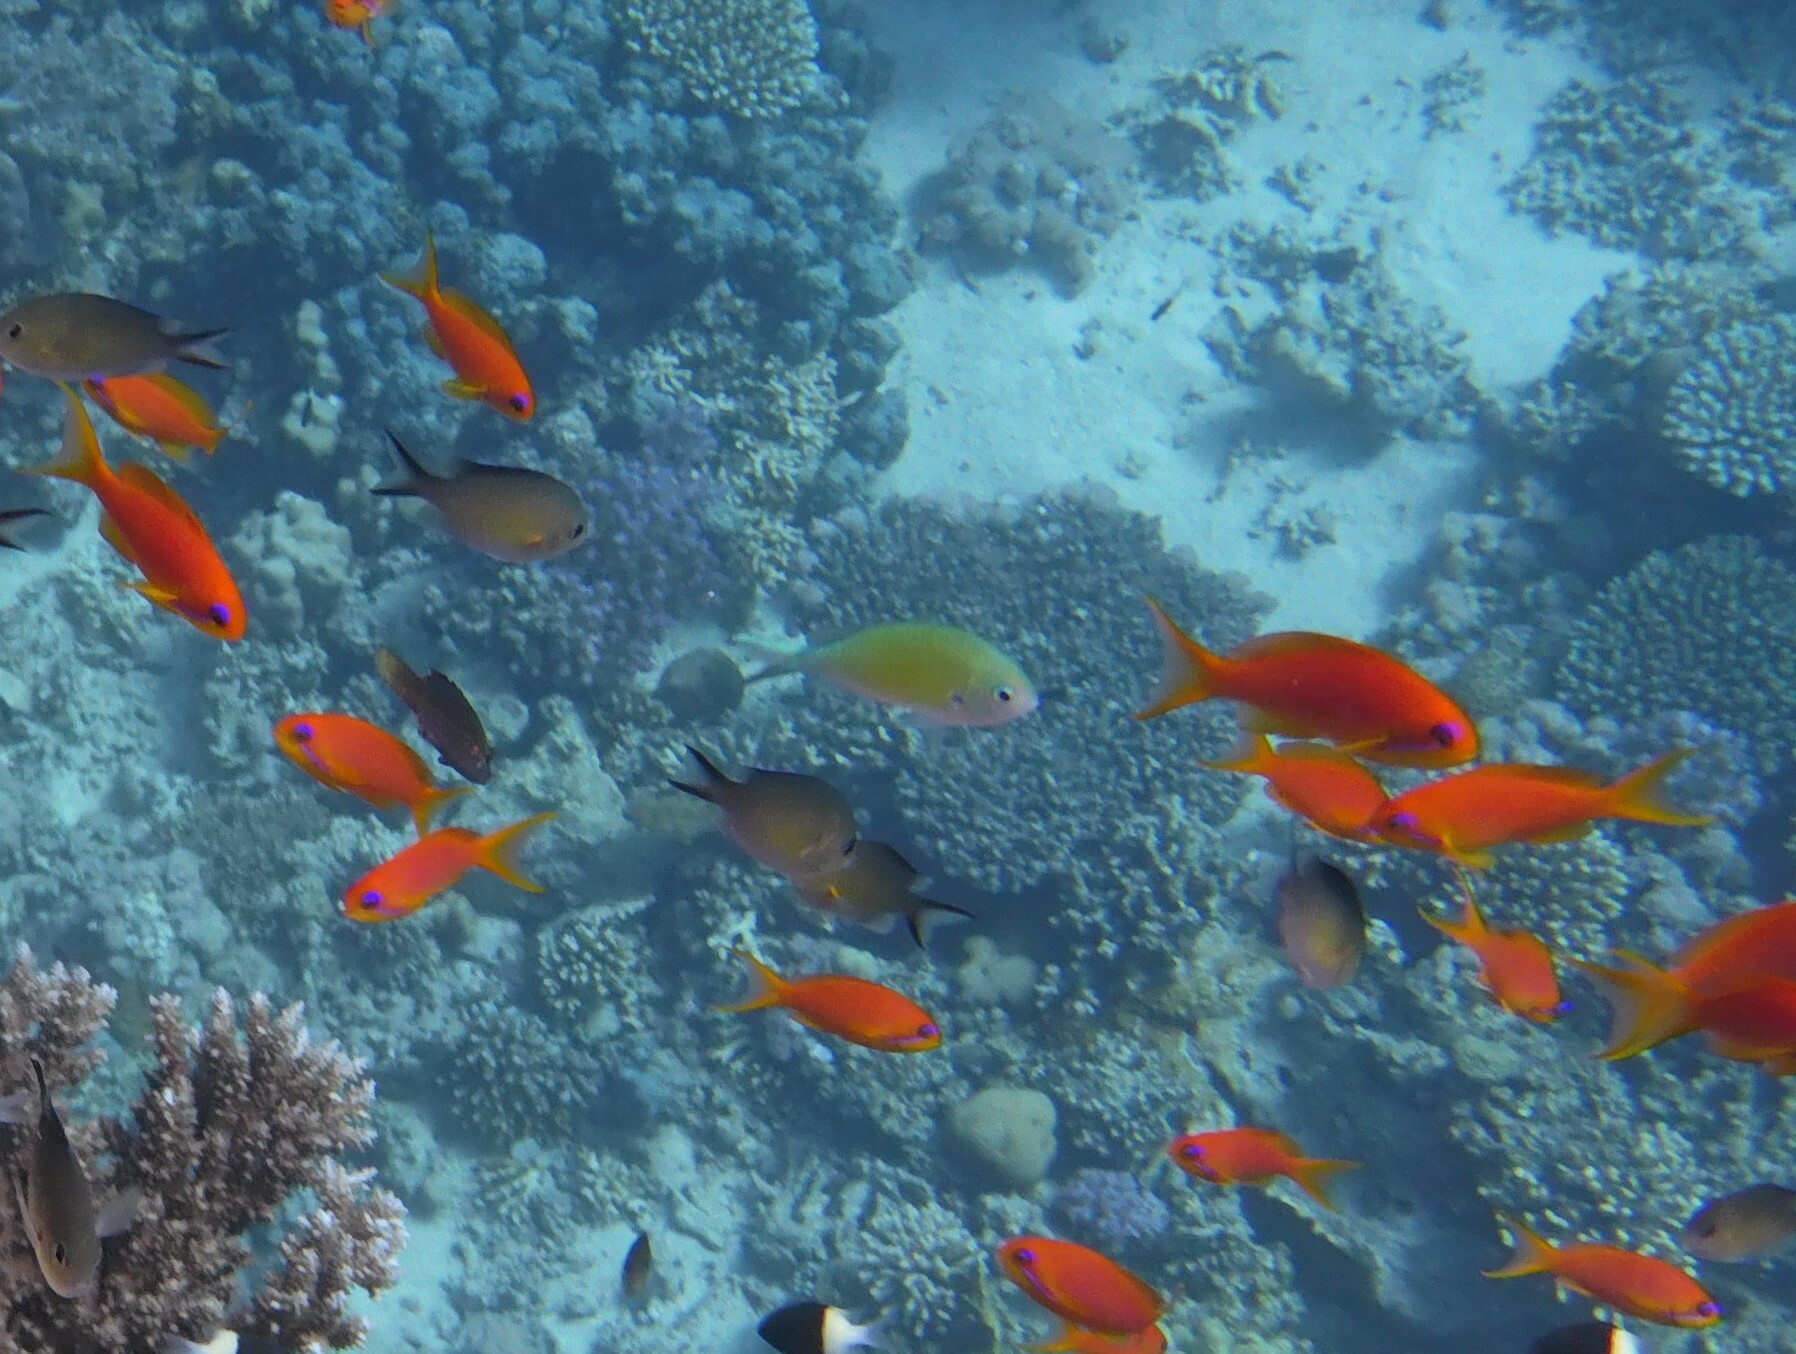
Chromis viridis (Blue-green Chromis)